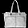
Label: Bag